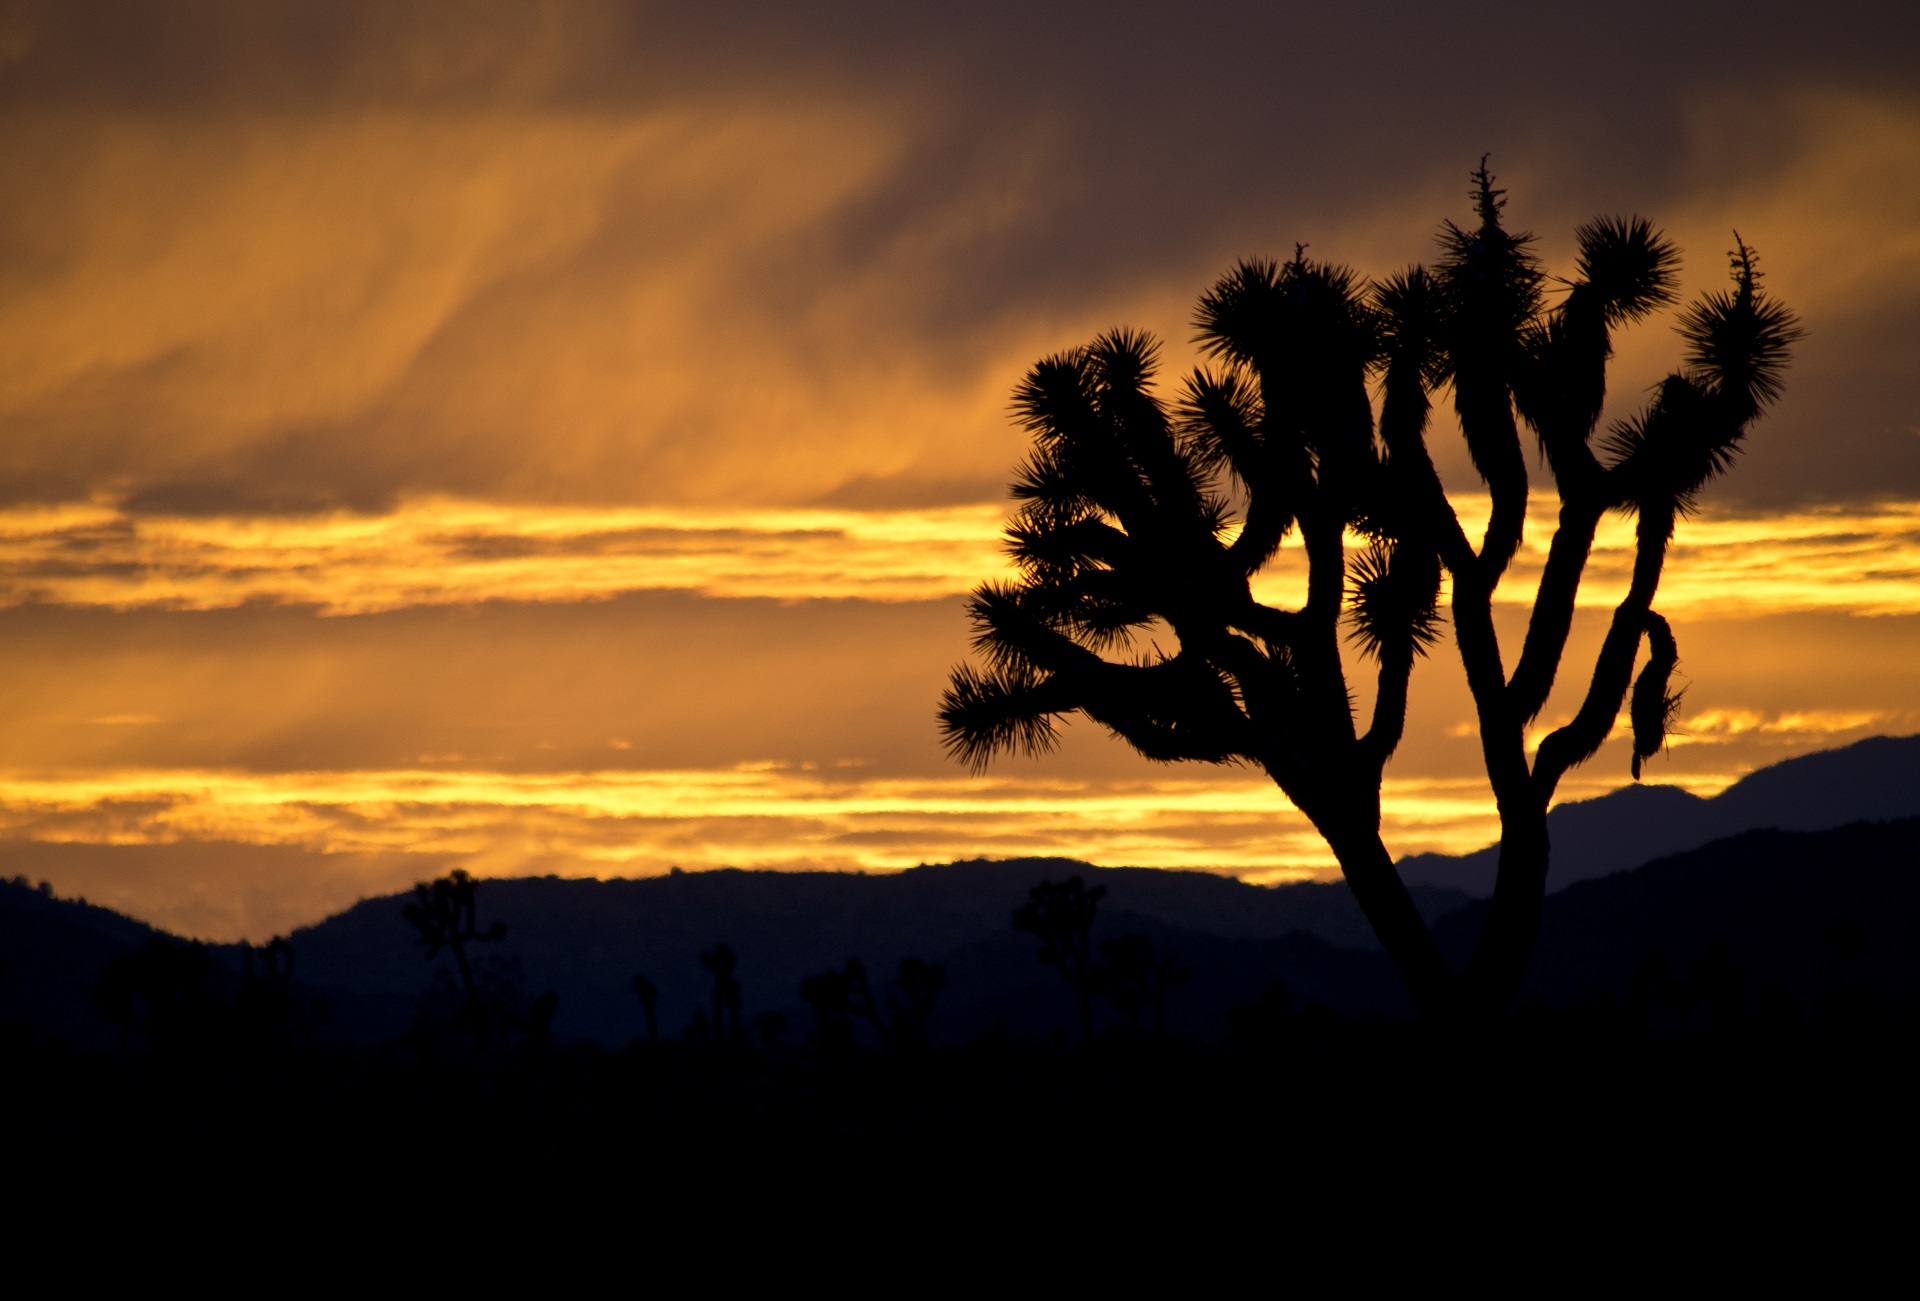
landscape, nature, horizon, wilderness, silhouette, cloud, plant, sky, sunrise, sunset, sunlight, morning, desert, dawn, dusk, evening, twilight, orange, scenic, park, usa, colorful, savanna, national, west, clouds, mountains, silhouettes, afterglow, joshua trees, atmospheric phenomenon